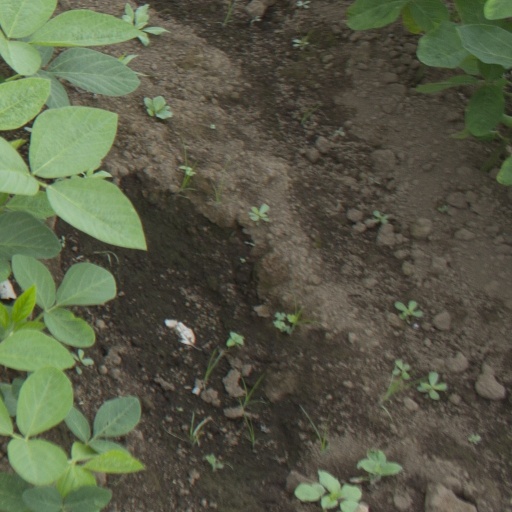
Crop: soybean